Achille Lauro hijacking

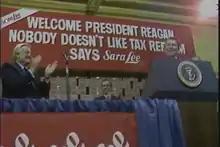
Ronald Reagan speaks at Sara Lee

On Thursday, October 10, 1985, U.S. President Reagan, while on a tour promoting his tax-overhaul plan, at a planeside news conference at O'Hare International Airport, told reporters it would be "all right" for the PLO if Arafat has "kind of a national court set up, like a nation that they can bring them to justice." The President's aides realized that this would be tantamount to recognizing the PLO as a legitimate government which would be a reversal of the current policy that named it as a terrorist organization. At the next stop, national security affairs adviser Robert "Bud" McFarlane told the press that Reagan "meant that he wants the PLO to turn these hijackers over to competent authority for trial." Minutes later, and less than an hour after his initial comments, Reagan held another question-and-answer session with the press, saying "I really believe that the PLO, if the hijackers are in their custody, should turn them over to a sovereign state that would have jurisdiction and could prosecute them as the murderers they are." Administration officials (implying that the hijackers were also guilty of piracy) said the president's position was complicated due to uncertainty if the pirates had been released to the PLO or were still in Egypt. Later speaking to reporters at a stop to tour the kitchens of Sara Lee, Reagan said on the issue "apparently there's a little confusion, and maybe I'm responsible." He said he had "not meant to imply" that the PLO should try the hijackers.